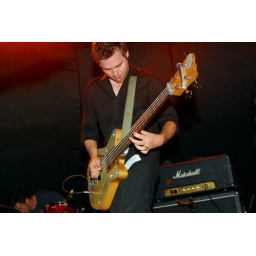
girls against boys